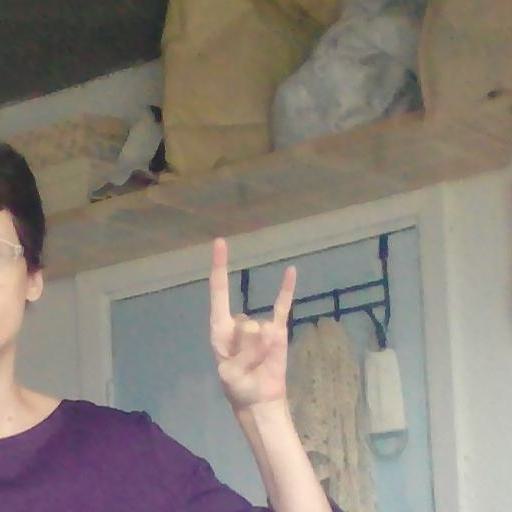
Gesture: rock